The Menu (2022 film)

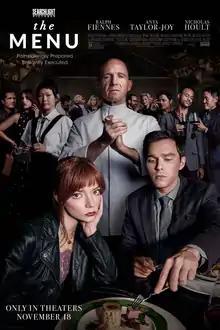
Theatrical release poster

The Menu is a 2022 American black comedy horror film written by Seth Reiss and Will Tracy and directed by Mark Mylod. It stars an ensemble cast consisting of Ralph Fiennes, Anya Taylor-Joy, Nicholas Hoult, Hong Chau, Janet McTeer, Judith Light, and John Leguizamo. It follows a foodie and his date traveling to a remote island to eat at an exclusive restaurant where the chef has prepared a lavish menu but reveals shocking surprises throughout the meal.